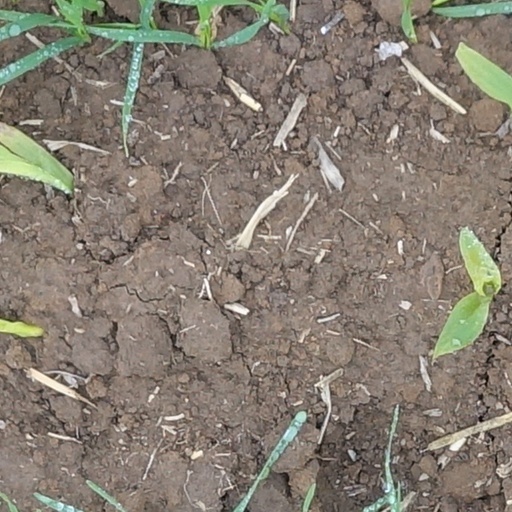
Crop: wheat